Duchy of Parma and Piacenza

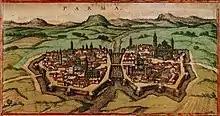
The 16th-century city of Parma, at the early stages of the duchy.

The Duchy of Parma was created by Pope Paul III (Alessandro Farnese) in 1545 from former parts of the Duchy of Milan south of the Po River which had been conquered by the Papal States in 1512. These territories, centered on the city of Parma, were given as a fief to Paul III's illegitimate son, Pier Luigi Farnese.